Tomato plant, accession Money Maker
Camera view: horizontal (90 deg, fisheye); turntable rotation: 0 degrees
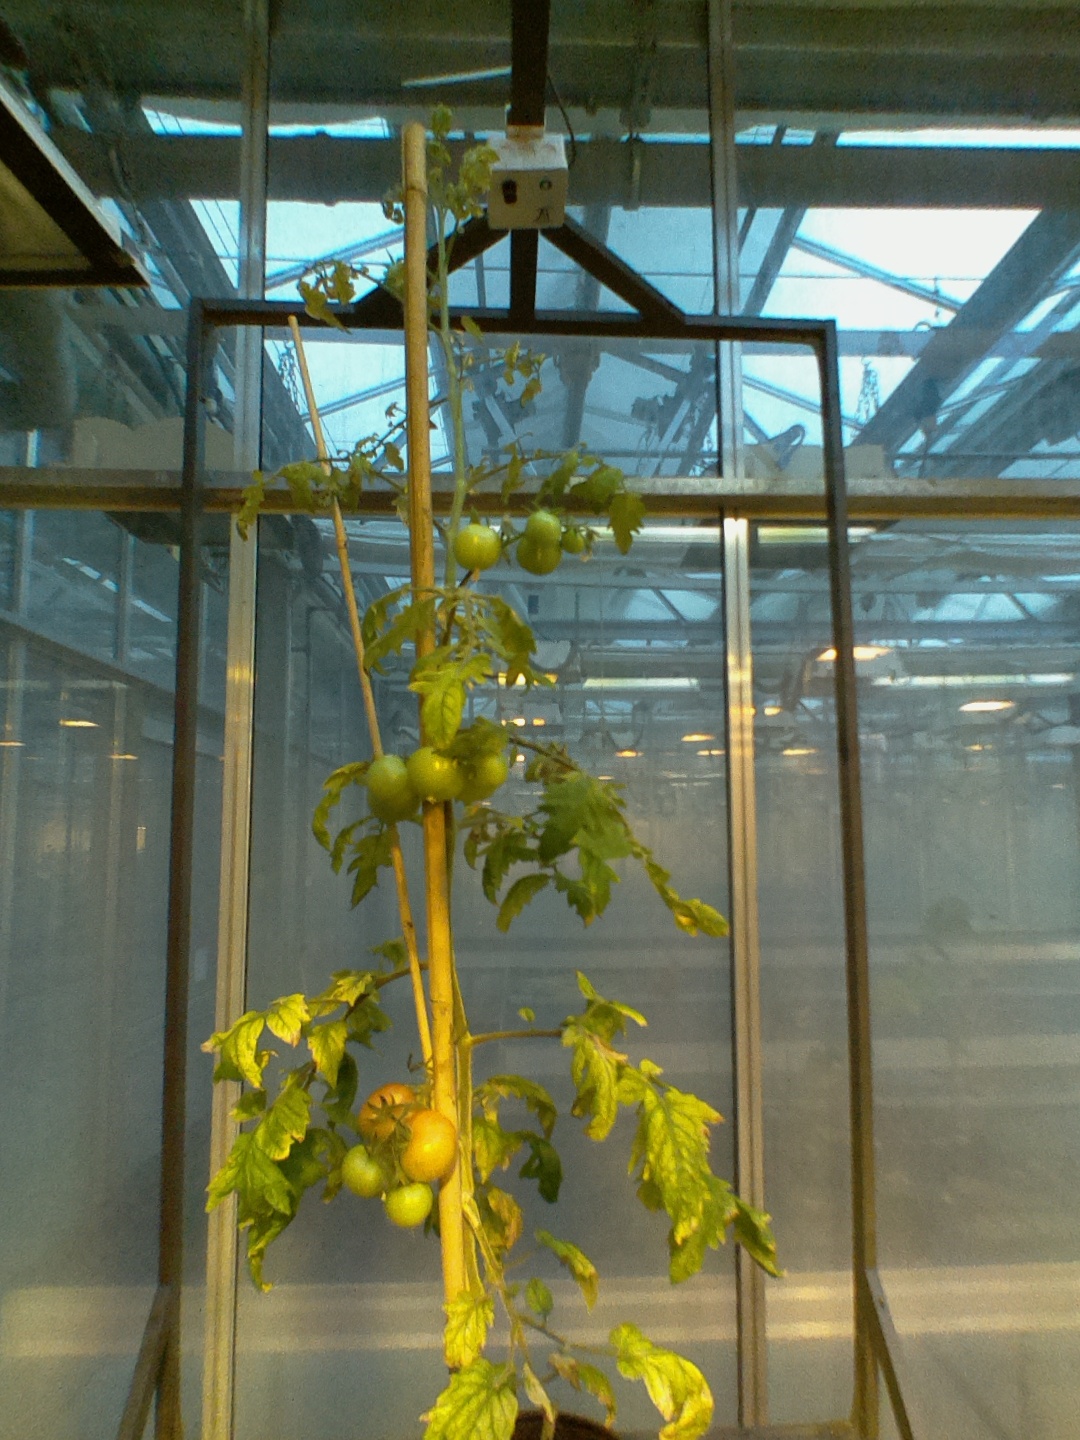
BBCH growth stage 80: fruits start showing typical ripe color (orange -> red)